Automatic Packet Reporting System

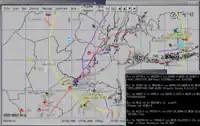
Screenshot of an APRS display in XASTIR, an APRS software system for Linux/Unix. Station positions, objects and items are displayed on a map overlaying counties around New York City. Raw APRS messages are displayed in the terminal window on the lower right.

APRS contains a number of packet types, including position/object/item, status, messages, queries, weather reports and telemetry. The position/object/item packets contain the latitude and longitude, and a symbol to be displayed on the map, and have many optional fields for altitude, course, speed, radiated power, antenna height above average terrain, antenna gain, and voice operating frequency. Positions of fixed stations are configured in the APRS software. Moving stations (portable or mobile) automatically derive their position information from a GPS receiver connected to the APRS equipment.